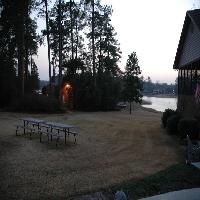
Weather: cloudy or overcast